Activities of daily living

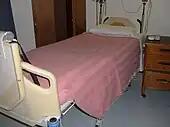
Hospital bed with mitred corners

When making an occupied bed, for instance for patients who cannot or have difficulty getting out of bed, the bed is made one side at a time. However, for patients for whom rolling to the side is contraindicated, such as those recovering from hip replacement surgery, the process is modified. These patients are assisted into a sitting position while the caregiver makes the top half of the bed. Once completed, the patient is then helped to lie back while the bottom half of the bed is made.